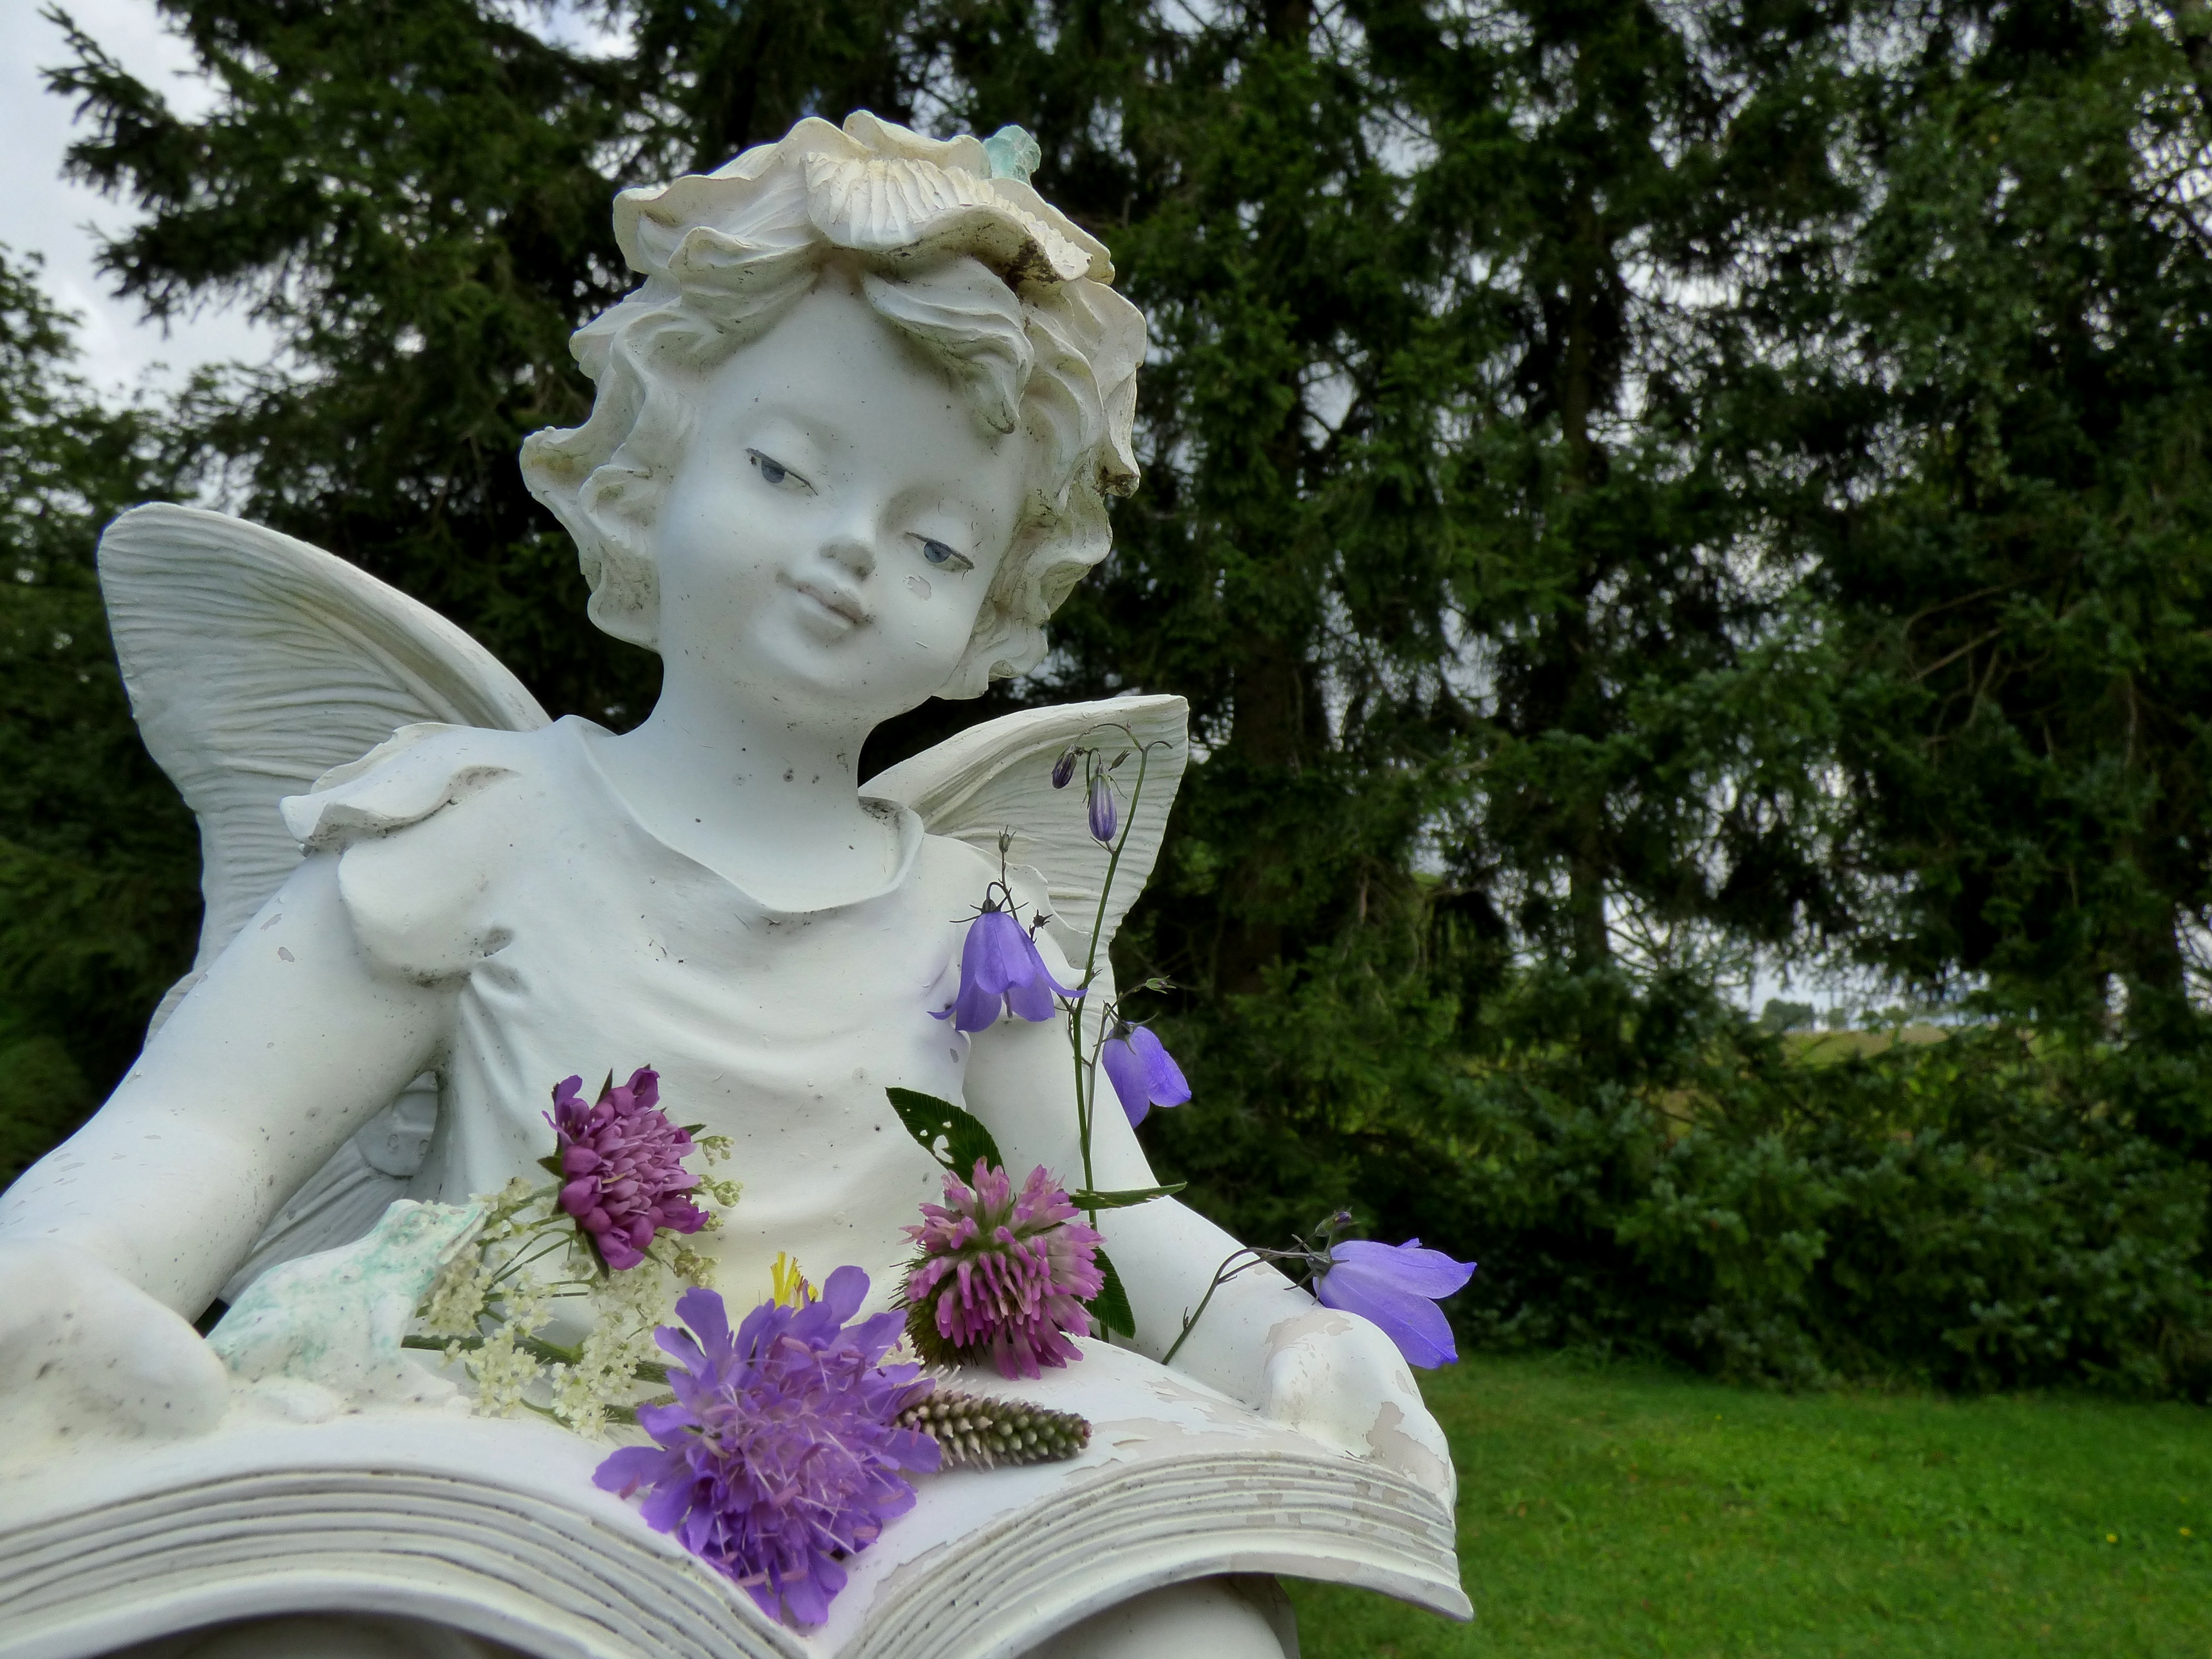
read, flower, monument, statue, garden, flowers, sculpture, art, garden statue, fictional character, little elf